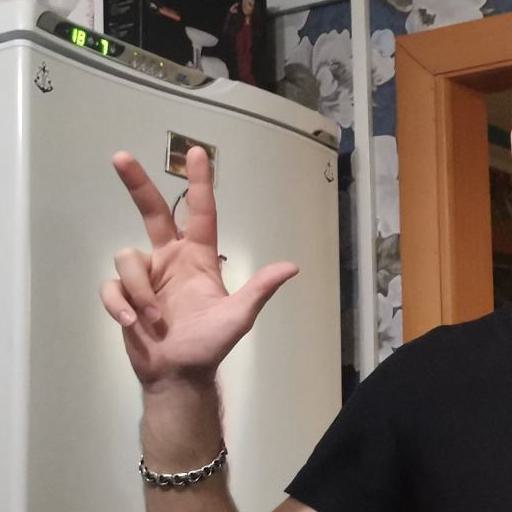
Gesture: three2